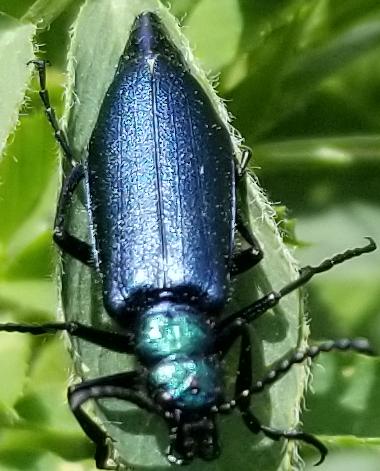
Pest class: occasional_pest